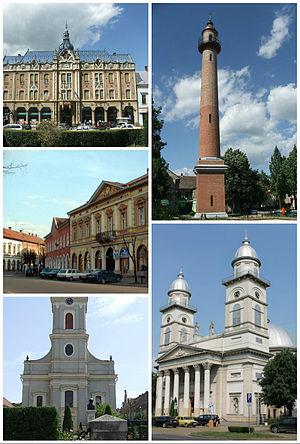
Satu Mare est une ville de Transylvanie, en Roumanie, chef-lieu du județ de Satu Mare, dans la région de développement du nord-ouest.